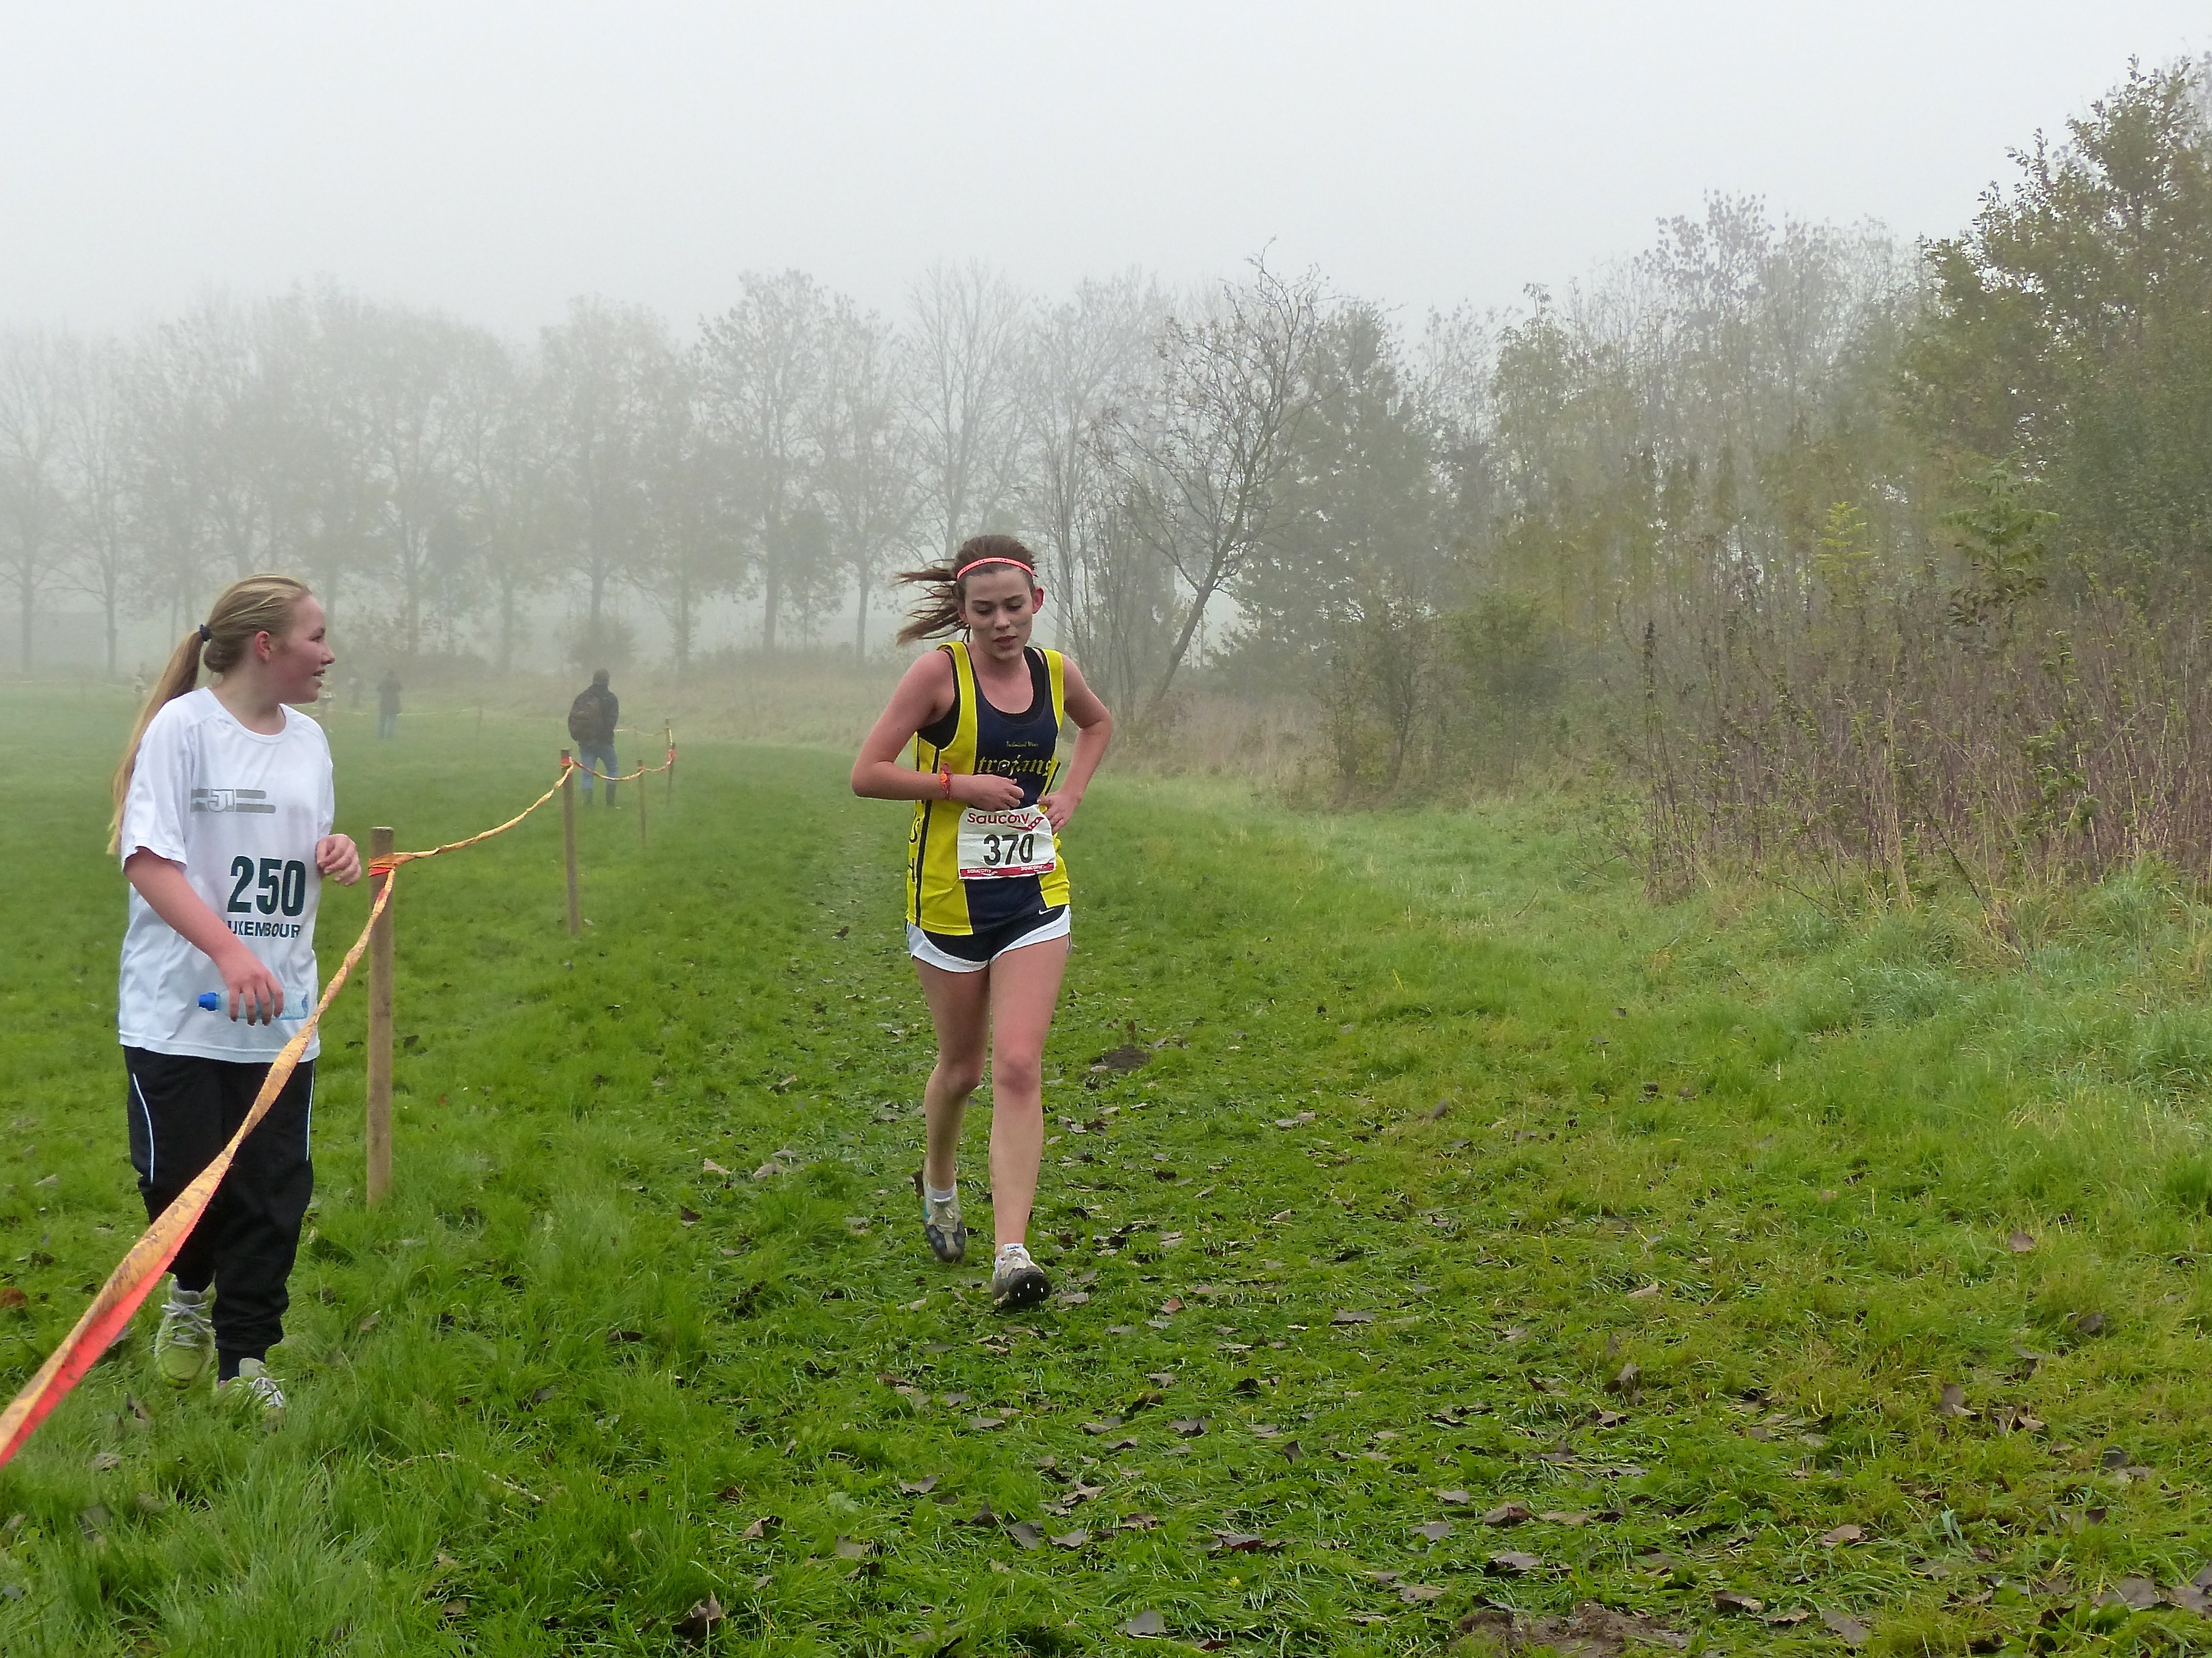
walking, person, fog, mist, trail, sport, meadow, running, recreation, ash, crosscountry, mountain bike, belgium, race, competition, team, sports, championship, endurance, athletics, xc, antwerp, necis, mountain biking, physical exercise, outdoor recreation, human action, ultramarathon, duathlon, cross country cycling